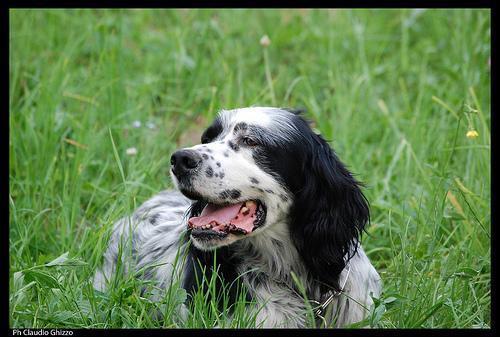
english setter